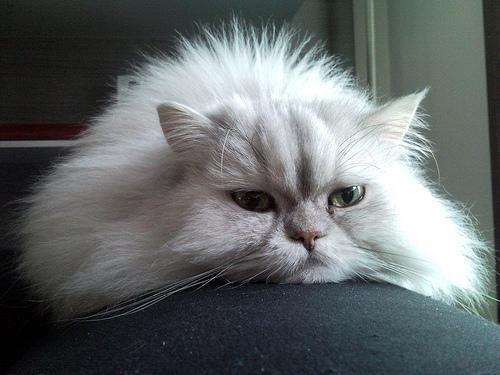
Persian